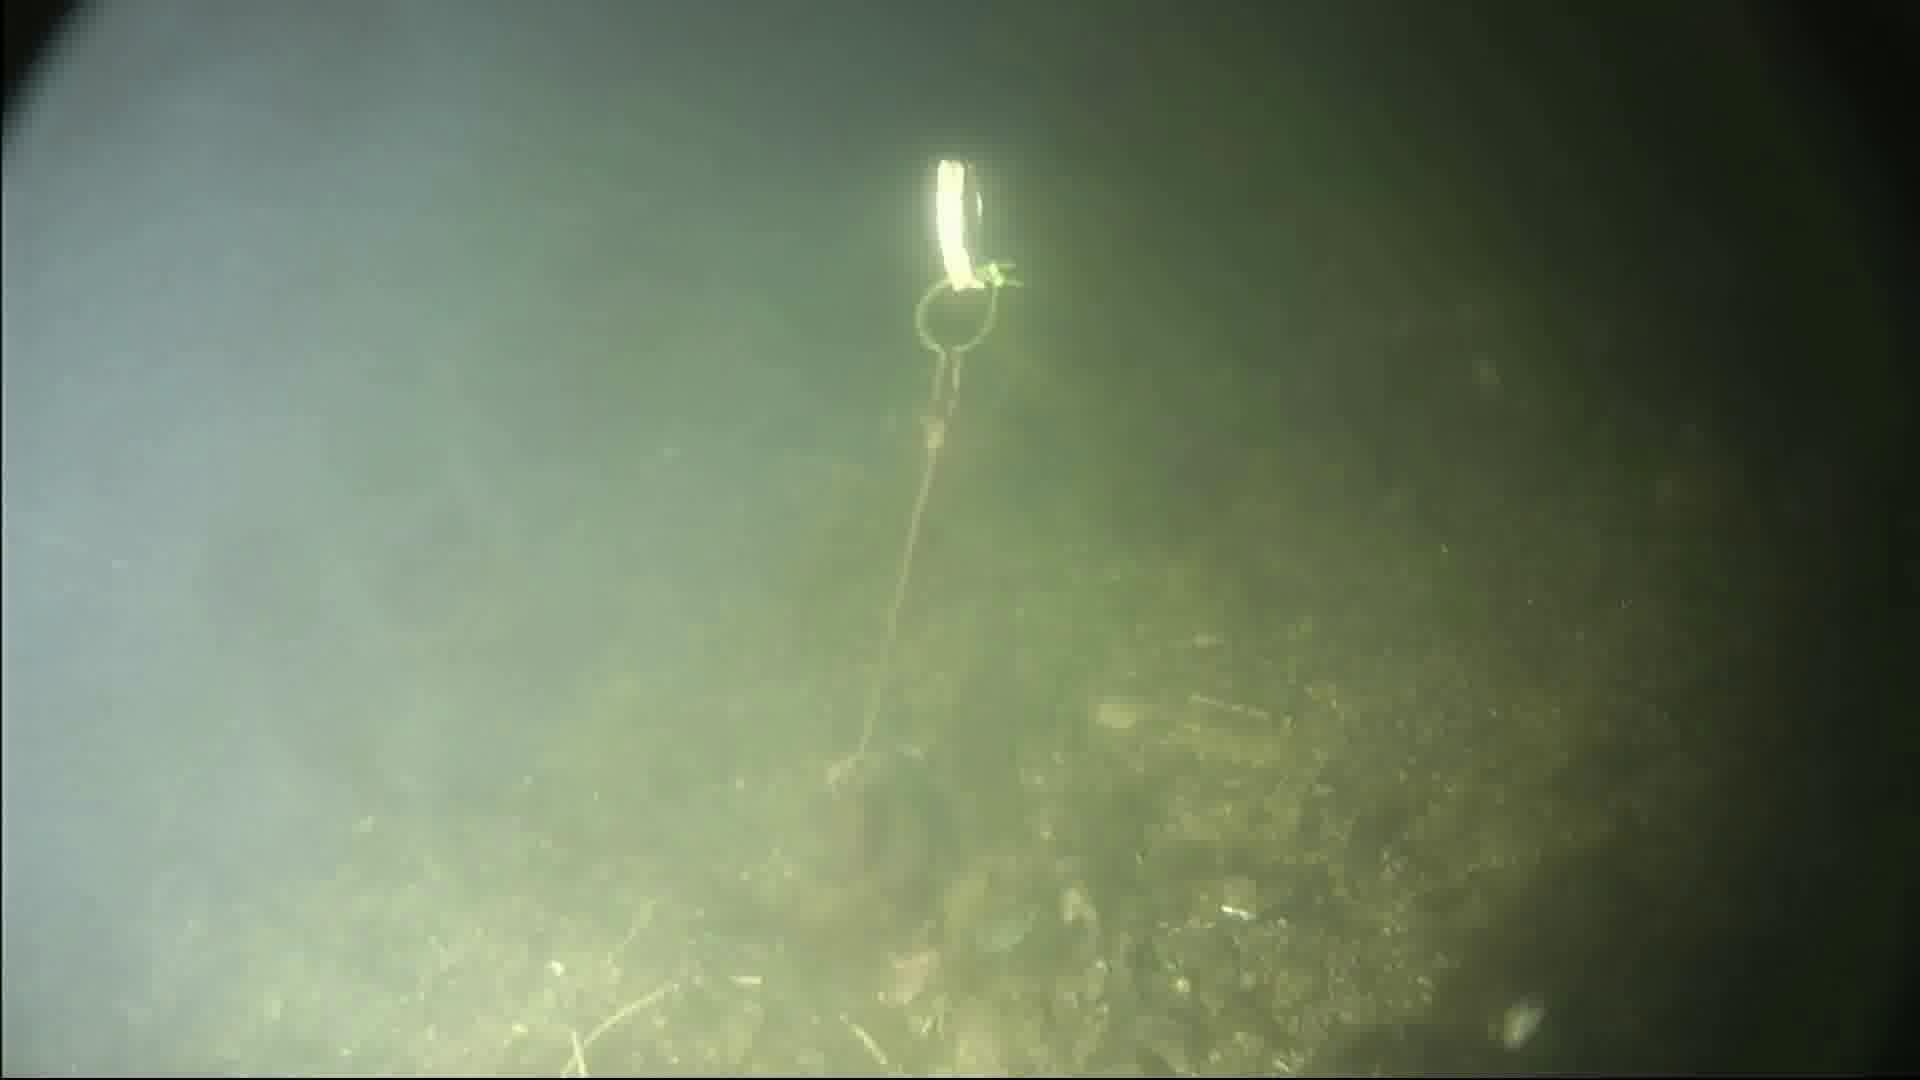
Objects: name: starfish
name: crab
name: small_fish